Hersilia Separating Romulus and Tatius

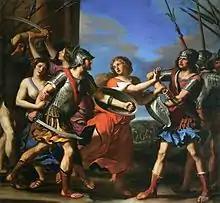
"Hersilia Separating Romulus and Tatius" (1645) by Guercino

Hersilia Separating Romulus and Tatius or The Battle Between the Romans and the Sabines is a 1645 oil on canvas painting by Guercino, seized by the state during the French Revolution in 1794 and placed in the Louvre, where it still hangs. It shows Hersilia breaking up a battle between her husband Romulus and her Sabine brother Titus Tatius, with two other unnamed women doing similar in the background.